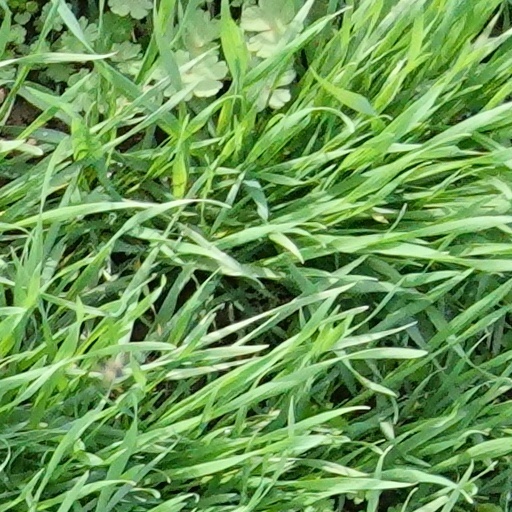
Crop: wheat